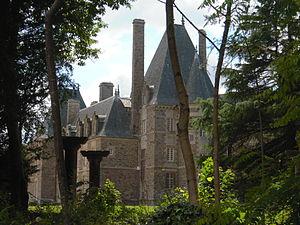
Château de Bel-Air This building is inscrit au titre des Monuments Historiques. It is indexed in the Base Mérimée, a database of architectural heritage maintained by the French Ministry of Culture,
Le Pertre est une commune française située dans le département d'Ille-et-Vilaine en Région Bretagne, peuplée de 1 389 habitants.
Le château de Bel-Air est un château situé au nord du bourg de la commune du Pertre, dans le département français d'Ille-et-Vilaine, région Bretagne.
La liste des édifices labellisés « Patrimoine du XXᵉ siècle » d'Ille-et-Vilaine recense de manière exhaustive les 22 édifices disposant du label officiel français « Patrimoine du XXᵉ siècle » situés dans le département français d'Ille-et-Vilaine. Chacun de ces édifices est accompagné de sa notice sur la base Mérimée et de sa date de labellisation.